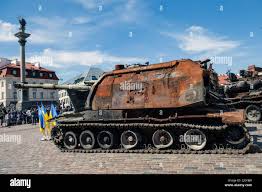
Label: Self Propelled Artillery